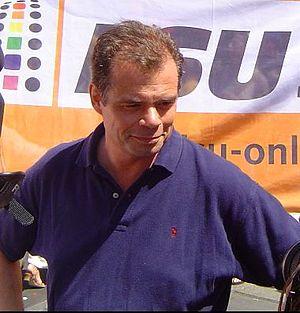
Les élections régionales de 2006 à Berlin se tiennent le 17 septembre 2006, afin d'élire les 130 députés de la 16ᵉ législature de la Chambre des députés, pour un mandat de cinq ans. Du fait de la loi électorale, 149 députés sont élus.